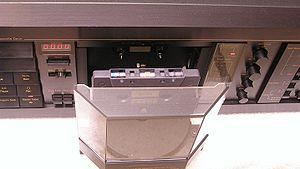
La cassette audio, Compact Cassette selon sa désignation officielle, apellée encore minicassette ou encore musicassette — couramment abrégé, en français, par l'allographe K7 —, est un support d'enregistrement magnétique breveté et mis sur le marché en 1963 par Philips après plusieurs années de recherche et de développement. Elle contient deux bobines autour desquelles s'enroule une bande magnétique. Elle permet d'enregistrer et d'écouter de la musique ou tout autre type de son. Elle s'utilise avec un magnétophone spécialement conçu appelé magnétocassette, magnétophone à cassette ou, par métonymie, simplement cassette. Cet élément peut être intégré dans un appareil plus complexe comme un radiocassette, un combiné autoradio, une chaîne haute-fidélité, etc.